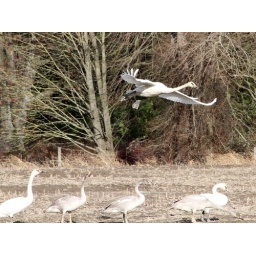
Trumpeter &amp;amp; Tundra Swans - the bird in flight I believe is a Trumpeter Swan given the red on the beak.